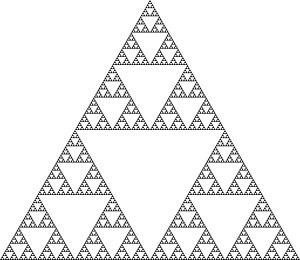
Le triangle de Sierpiński, aussi appelé par Mandelbrot le joint de culasse de Sierpiński, est une fractale, du nom de Wacław Sierpiński qui l'a décrit en 1915.